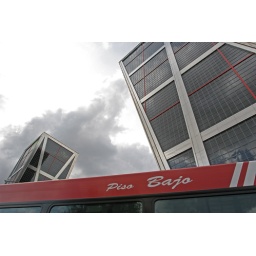
Bus roof by Kio towers